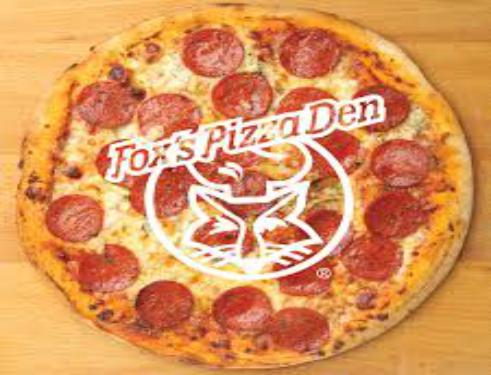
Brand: Fox's Pizza Den
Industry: Food